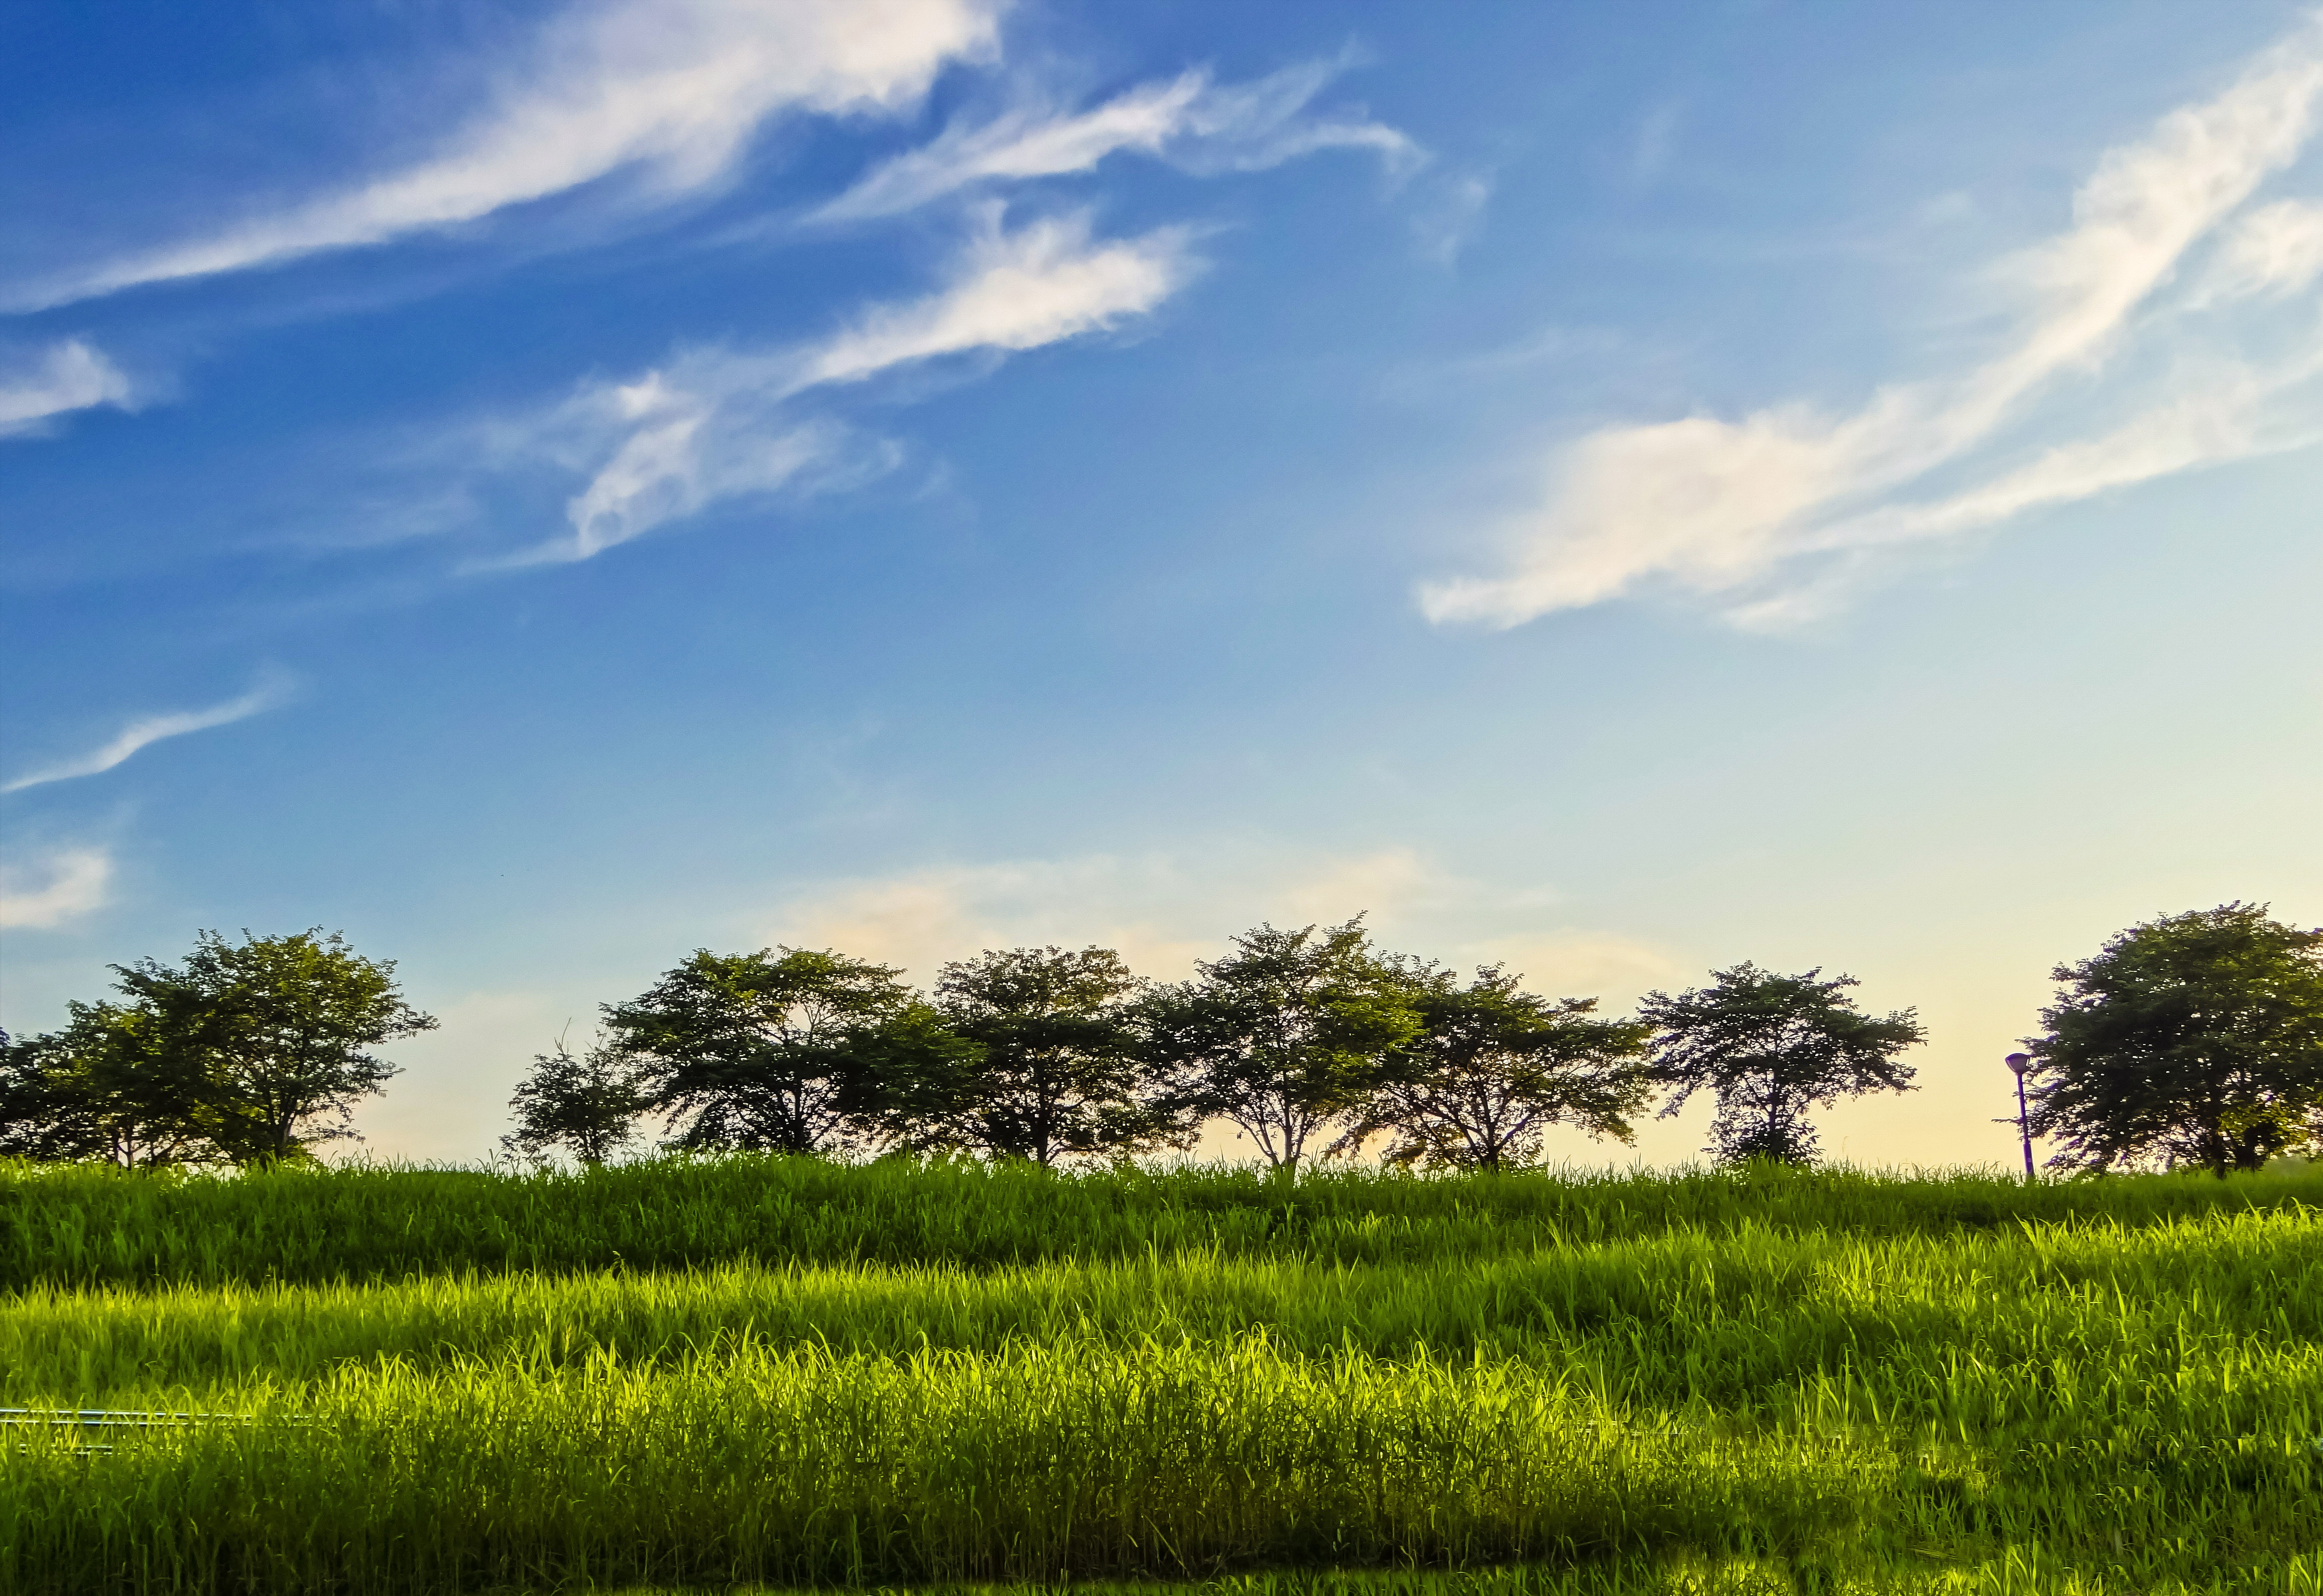
landscape, tree, nature, grass, horizon, cloud, plant, sky, sunset, field, lawn, meadow, prairie, sunlight, morning, hill, flower, green, pasture, agriculture, japan, kumamoto, savanna, plain, grassland, wetland, habitat, ecosystem, rural area, paddy field, natural environment, geographical feature, grass family